Julia Deuerlein

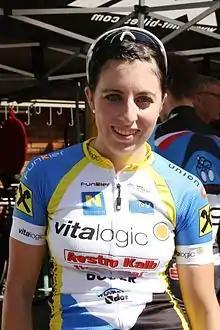
Julia Deuerlein (2016)

Julia Deuerlein (born 1 May 1990) is a German professional racing cyclist. She rides for the No Radunion Vitalogic team.